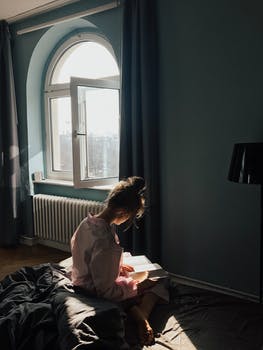
Label: No Watermark